Trigger Fingers (1946 film)

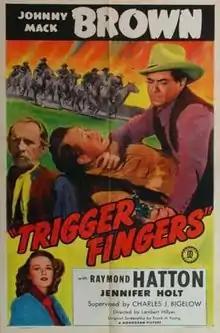

Trigger Fingers is a 1946 American Western film directed by Lambert Hillyer and starring Johnny Mack Brown, Raymond Hatton and Jennifer Holt.